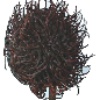
Label: Rambutan 1